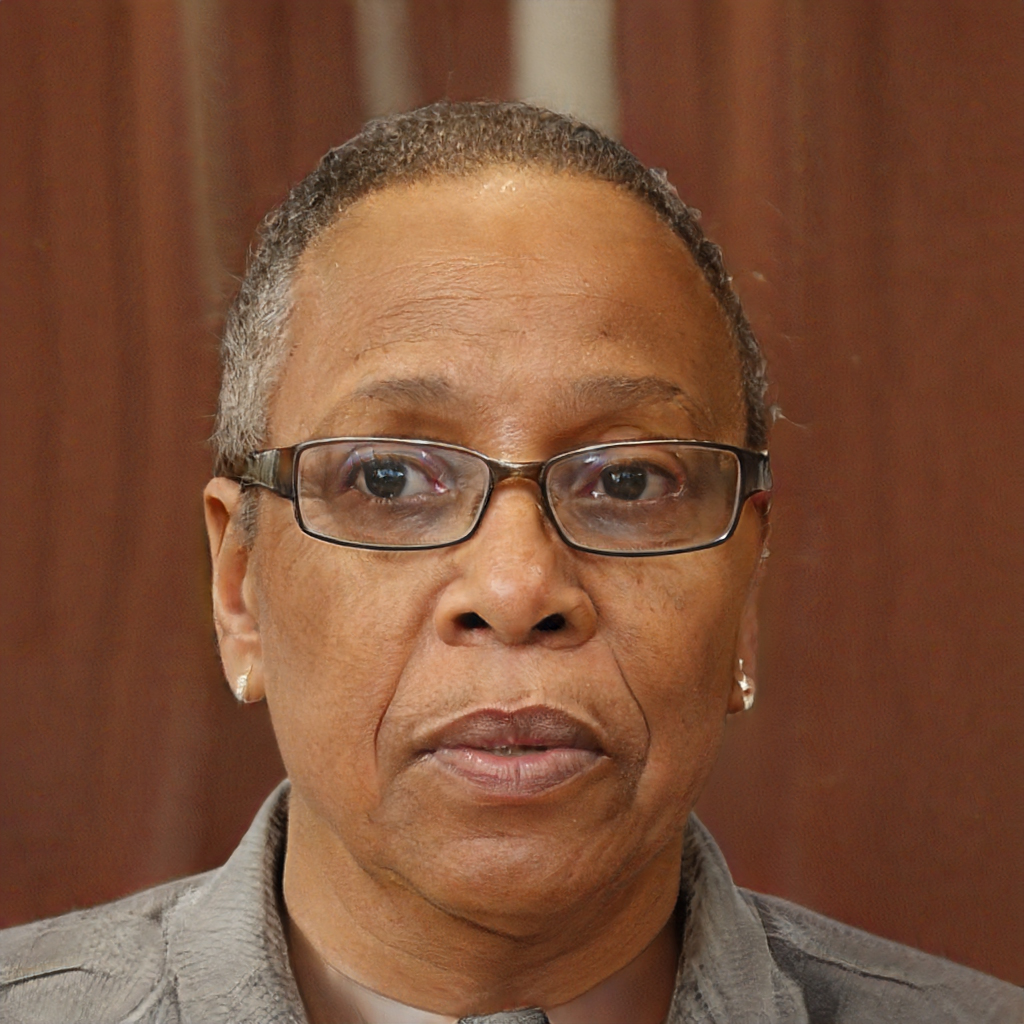
Gender: Female